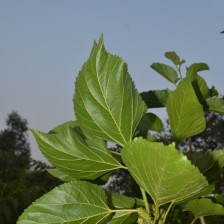
Variety: ChiangMaiBuriram60